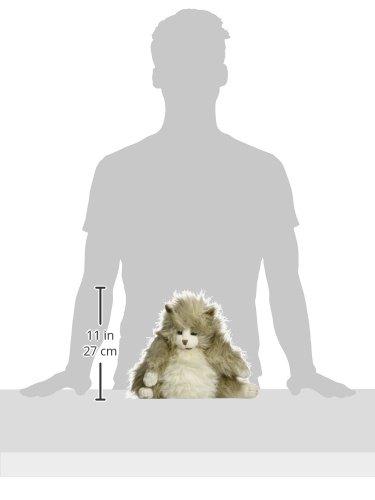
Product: Folkmanis Fluffy Cat Hand Puppet
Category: Toys & Games | Puppets & Puppet Theaters | Hand Puppets
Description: Easily animate the antics of this engaging Fluffy Cat plush hand puppet.
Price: $30.59
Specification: ProductDimensions:14x9x12inches|ItemWeight:6.4ounces|ShippingWeight:7.2ounces(Viewshippingratesandpolicies)|DomesticShipping:ItemcanbeshippedwithinU.S.|InternationalShipping:ThisitemcanbeshippedtoselectcountriesoutsideoftheU.S.LearnMore|ASIN:B000N56U88|Itemmodelnumber:2566|Manufacturerrecommendedage:36months-15years